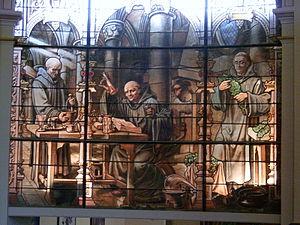
Vitrail dans le palais Bénédictine à Fécamp.
Alexandre Prosper Hubert Le Grand était un négociant en vins et un industriel normand du XIXᵉ siècle, qui inventa en 1863, la liqueur Bénédictine, à partir d'un mélange de plantes locales et d'épices exotiques.
Un élixir est une liqueur faite à base d'herbes, d'épices ou de fruits macérés dans de l'alcool. Cette décoction est ensuite distillée. Généralement la tradition veut que sa composition soit tenue secrète car issue d'une recette séculaire mise au point par un ordre monastique. De plus, à l'origine, sa consommation régulière était garante de bonne santé sinon de longue vie.